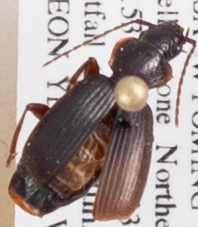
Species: Cymindis cribricollis
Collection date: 2018-06-28
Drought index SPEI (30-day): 0.814
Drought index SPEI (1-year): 2.09
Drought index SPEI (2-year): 1.106